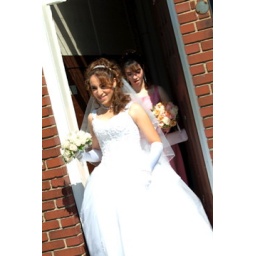
The bride leaving her parents home in her wedding dress